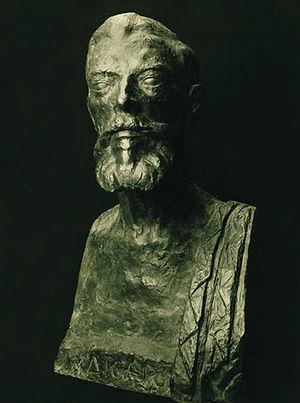
Jean François Victor Aicard, né le 4 février 1848 à Toulon et mort le 13 mai 1921 à Paris, est un poète, romancier et dramaturge français.